Nasser Zefzafi

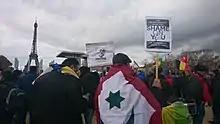
Protest in Paris demanding the release of Hirak prisoners, among which is Nasser Zefzafi

On May 29, 2017, Zefzafi was arrested in Al Hoceima and then shown transported in a helicopter by Gendarmerie to Casablanca, before being charged with "threatening national security". This was followed with a series of over 100 arrests of other activists related to the movement from Al Hoceima and other cities. Following these arrests, daily protests began in Al Hoceima, Imzouren and other neighboring cities demanding the release of Zefzafi and the other activists.